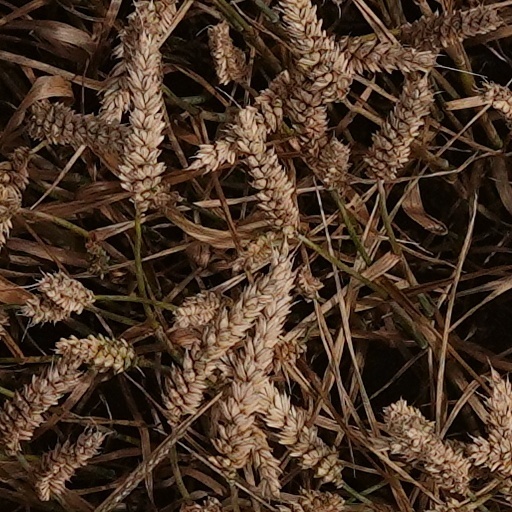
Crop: wheat